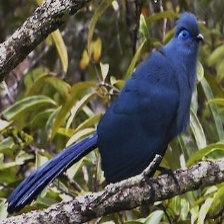
Species: BLUE COAU
Scientific name: COUA CAERULEA